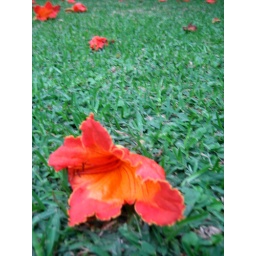
Every night some of these flowers would fall off of a big tree in the courtyard of our hotel covering the lawn.